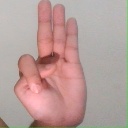
अक्षर: भ